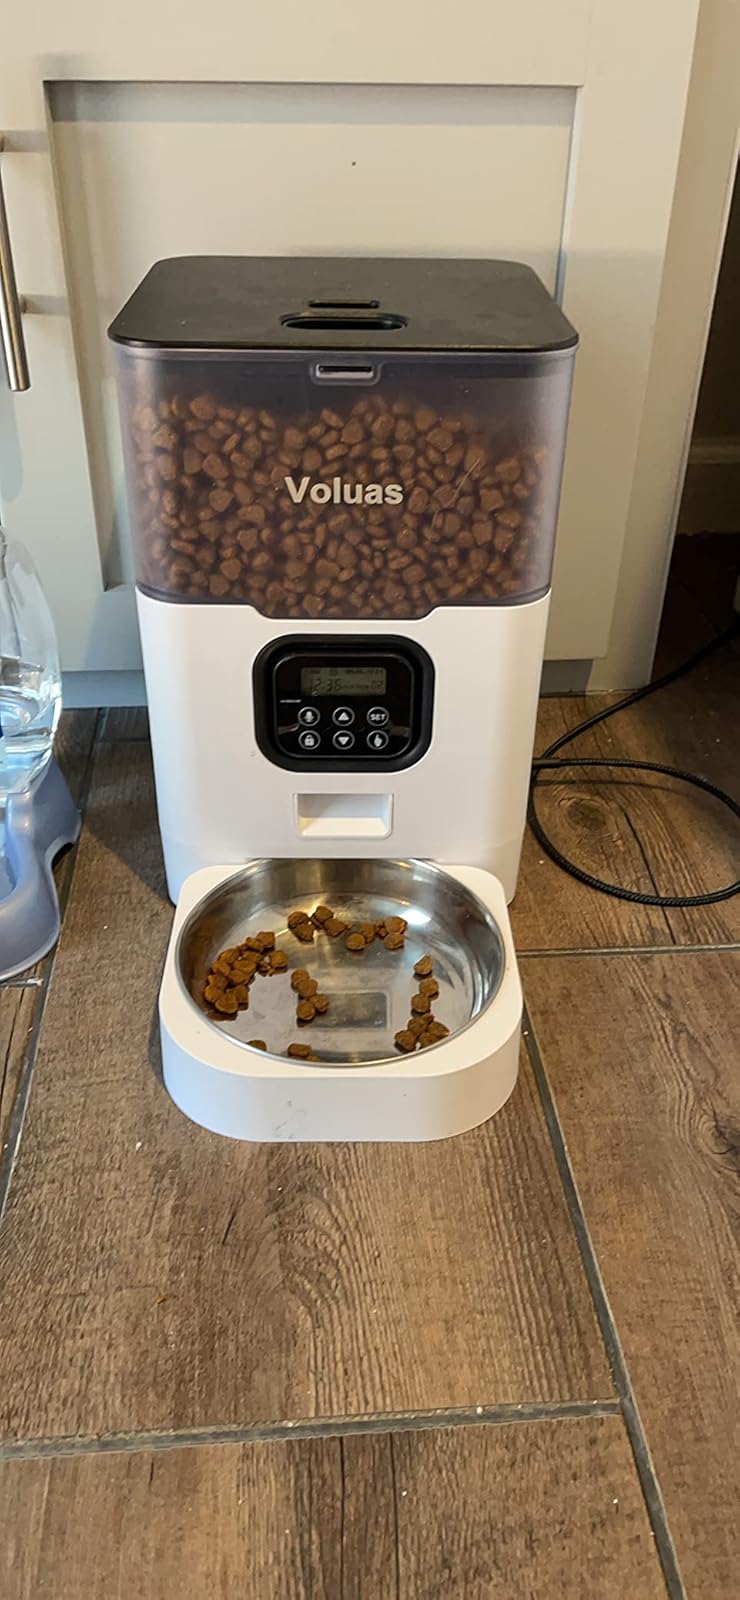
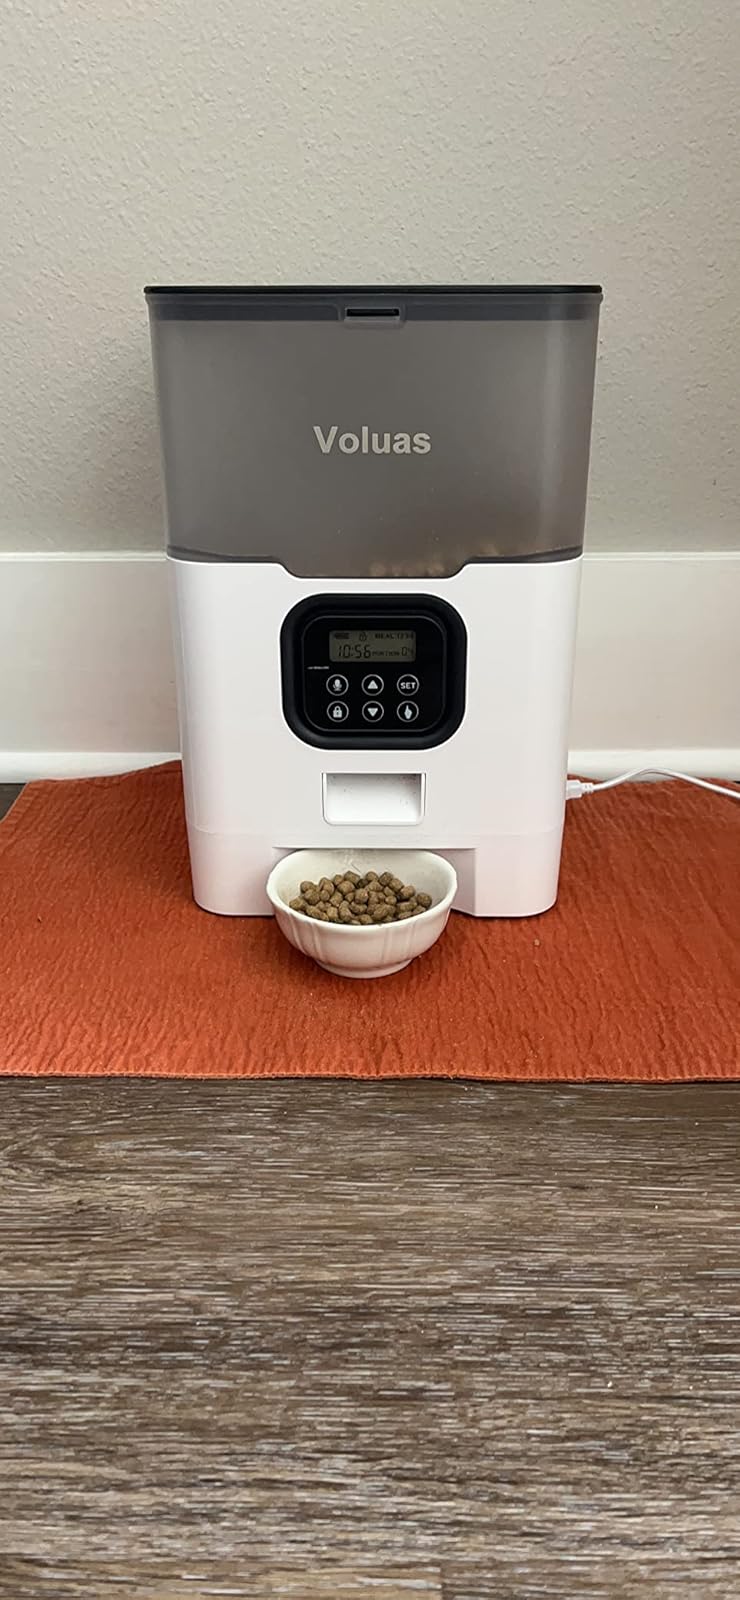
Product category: items_feeder
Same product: yes